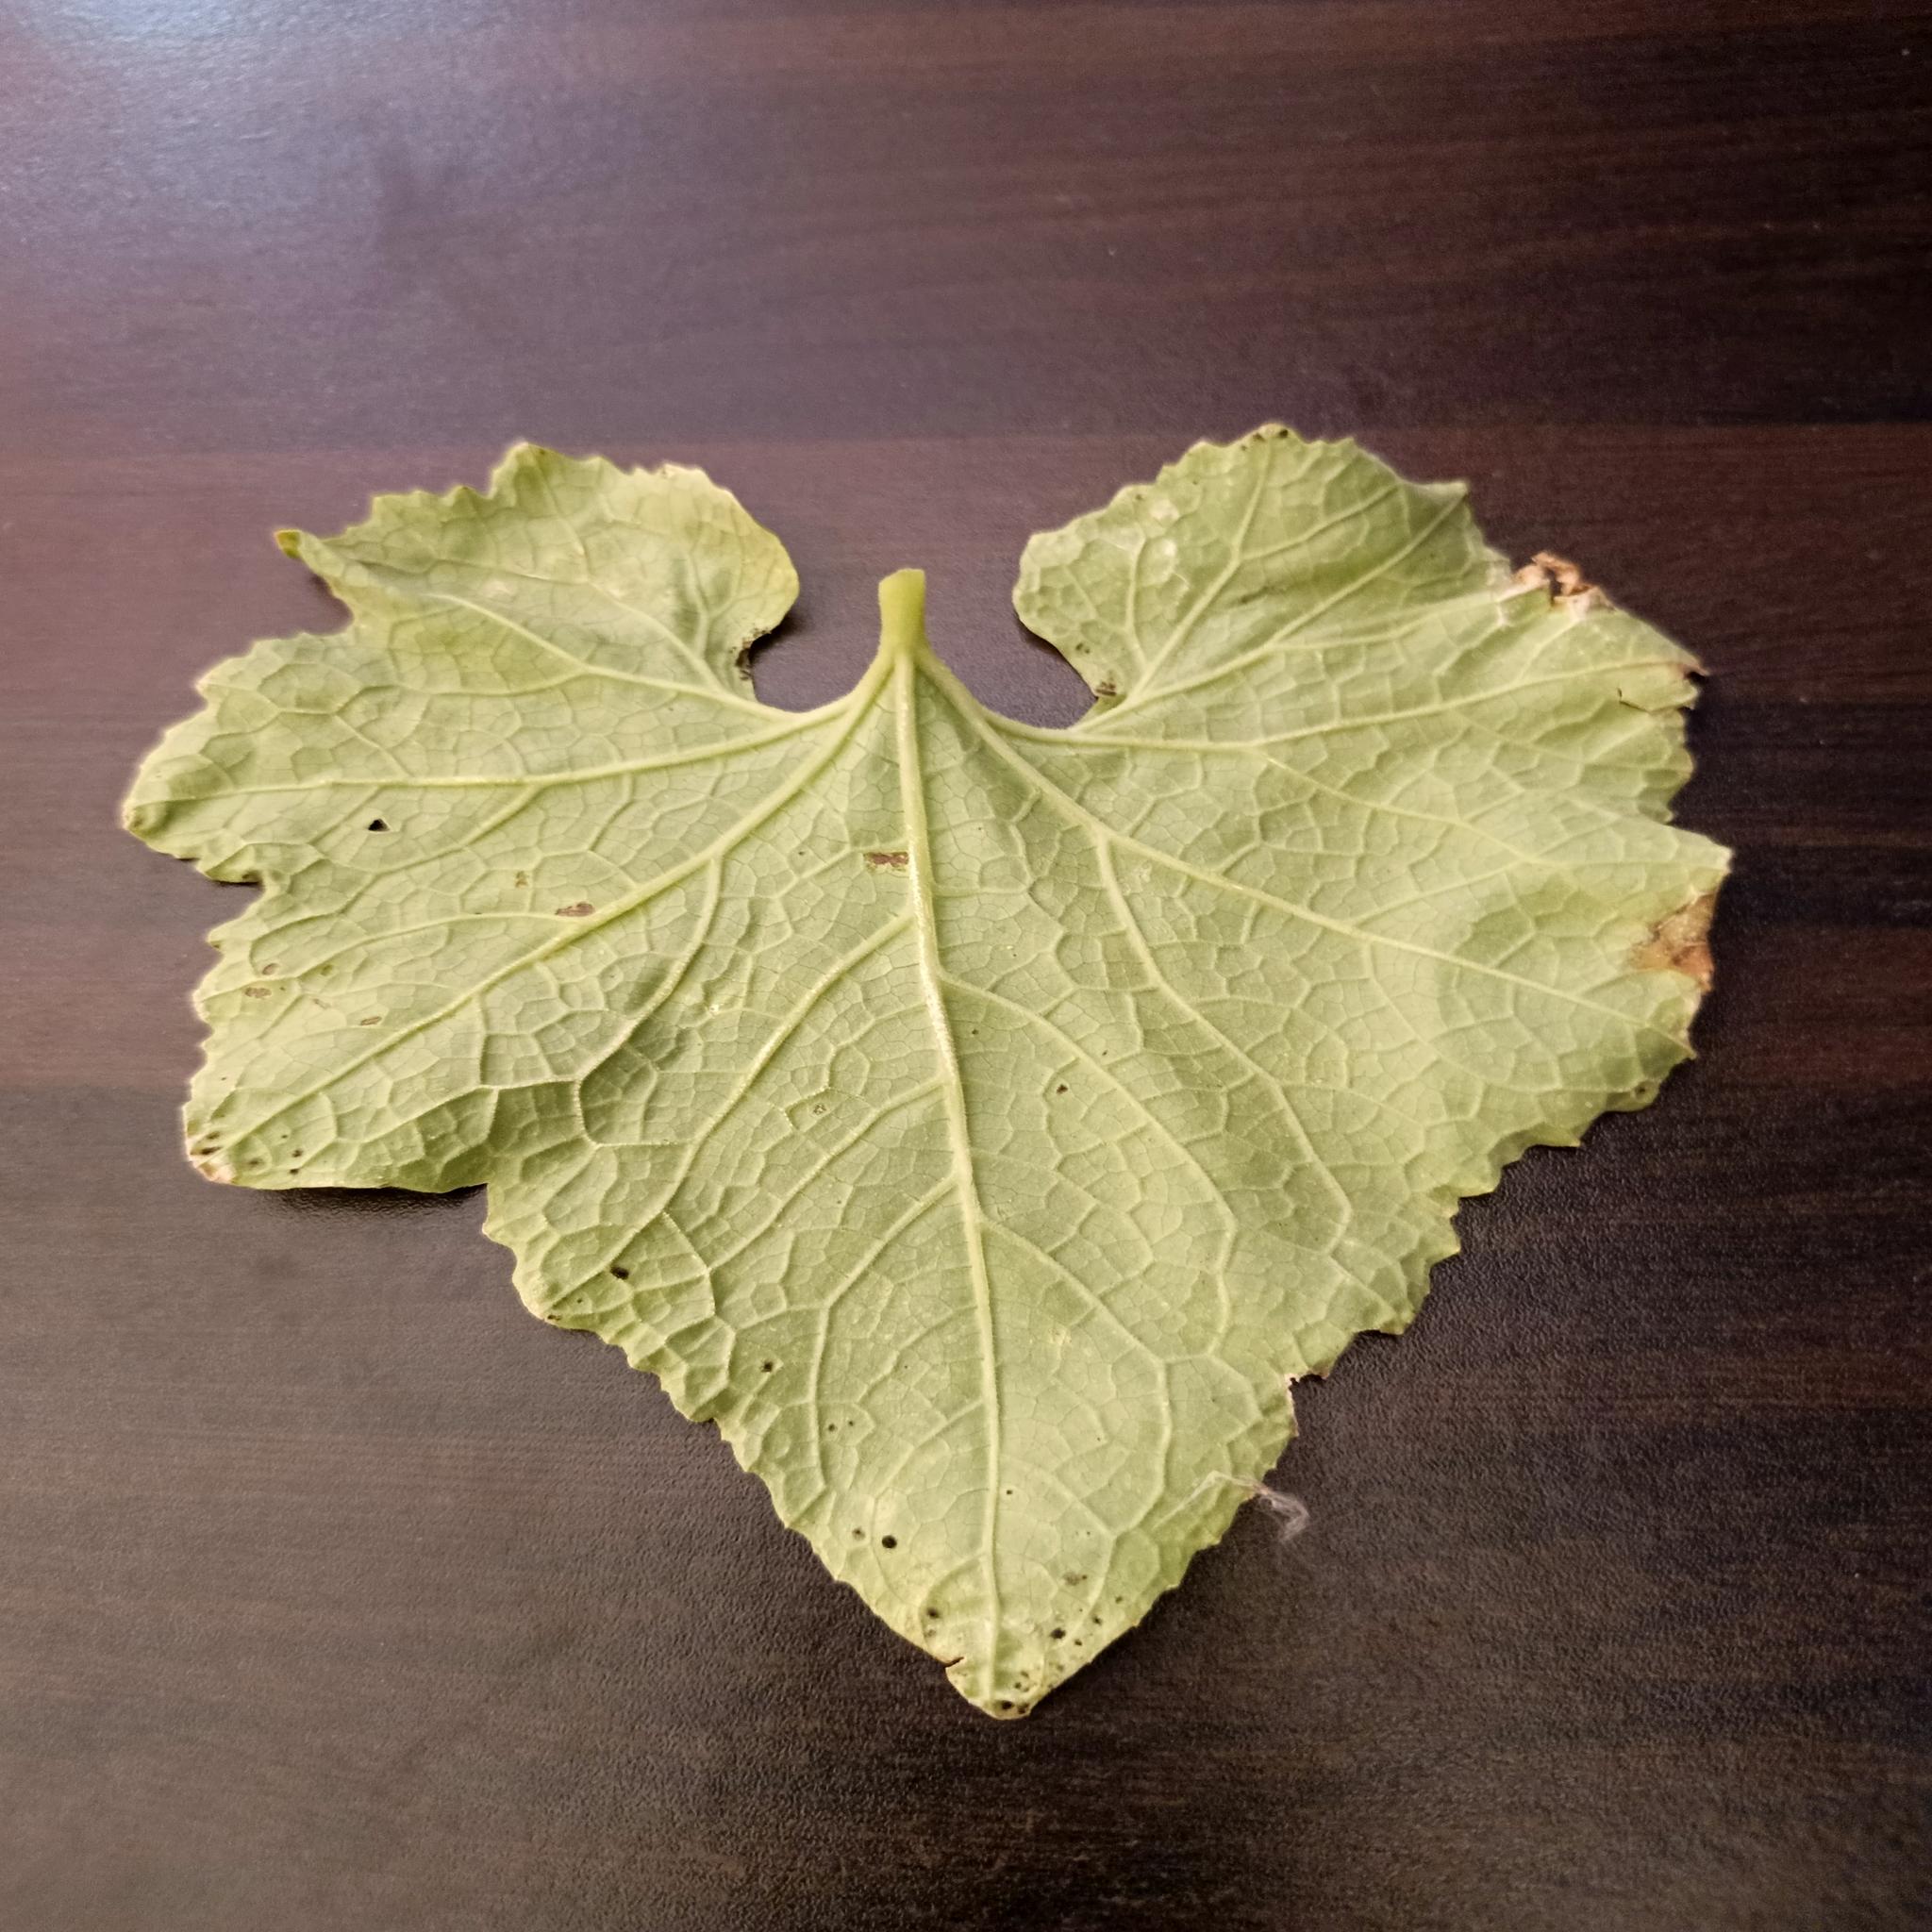
Label: Downy mildew